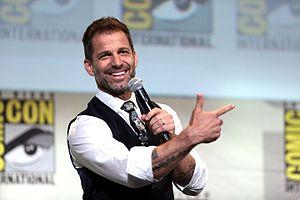
L'univers cinématographique DC est une série de films blockbusters américains produits par DC Entertainment puis par DC Films et distribués par Warner Bros., mettant en scène un univers étendu de super-héros adapté de comics publiés par DC Comics.